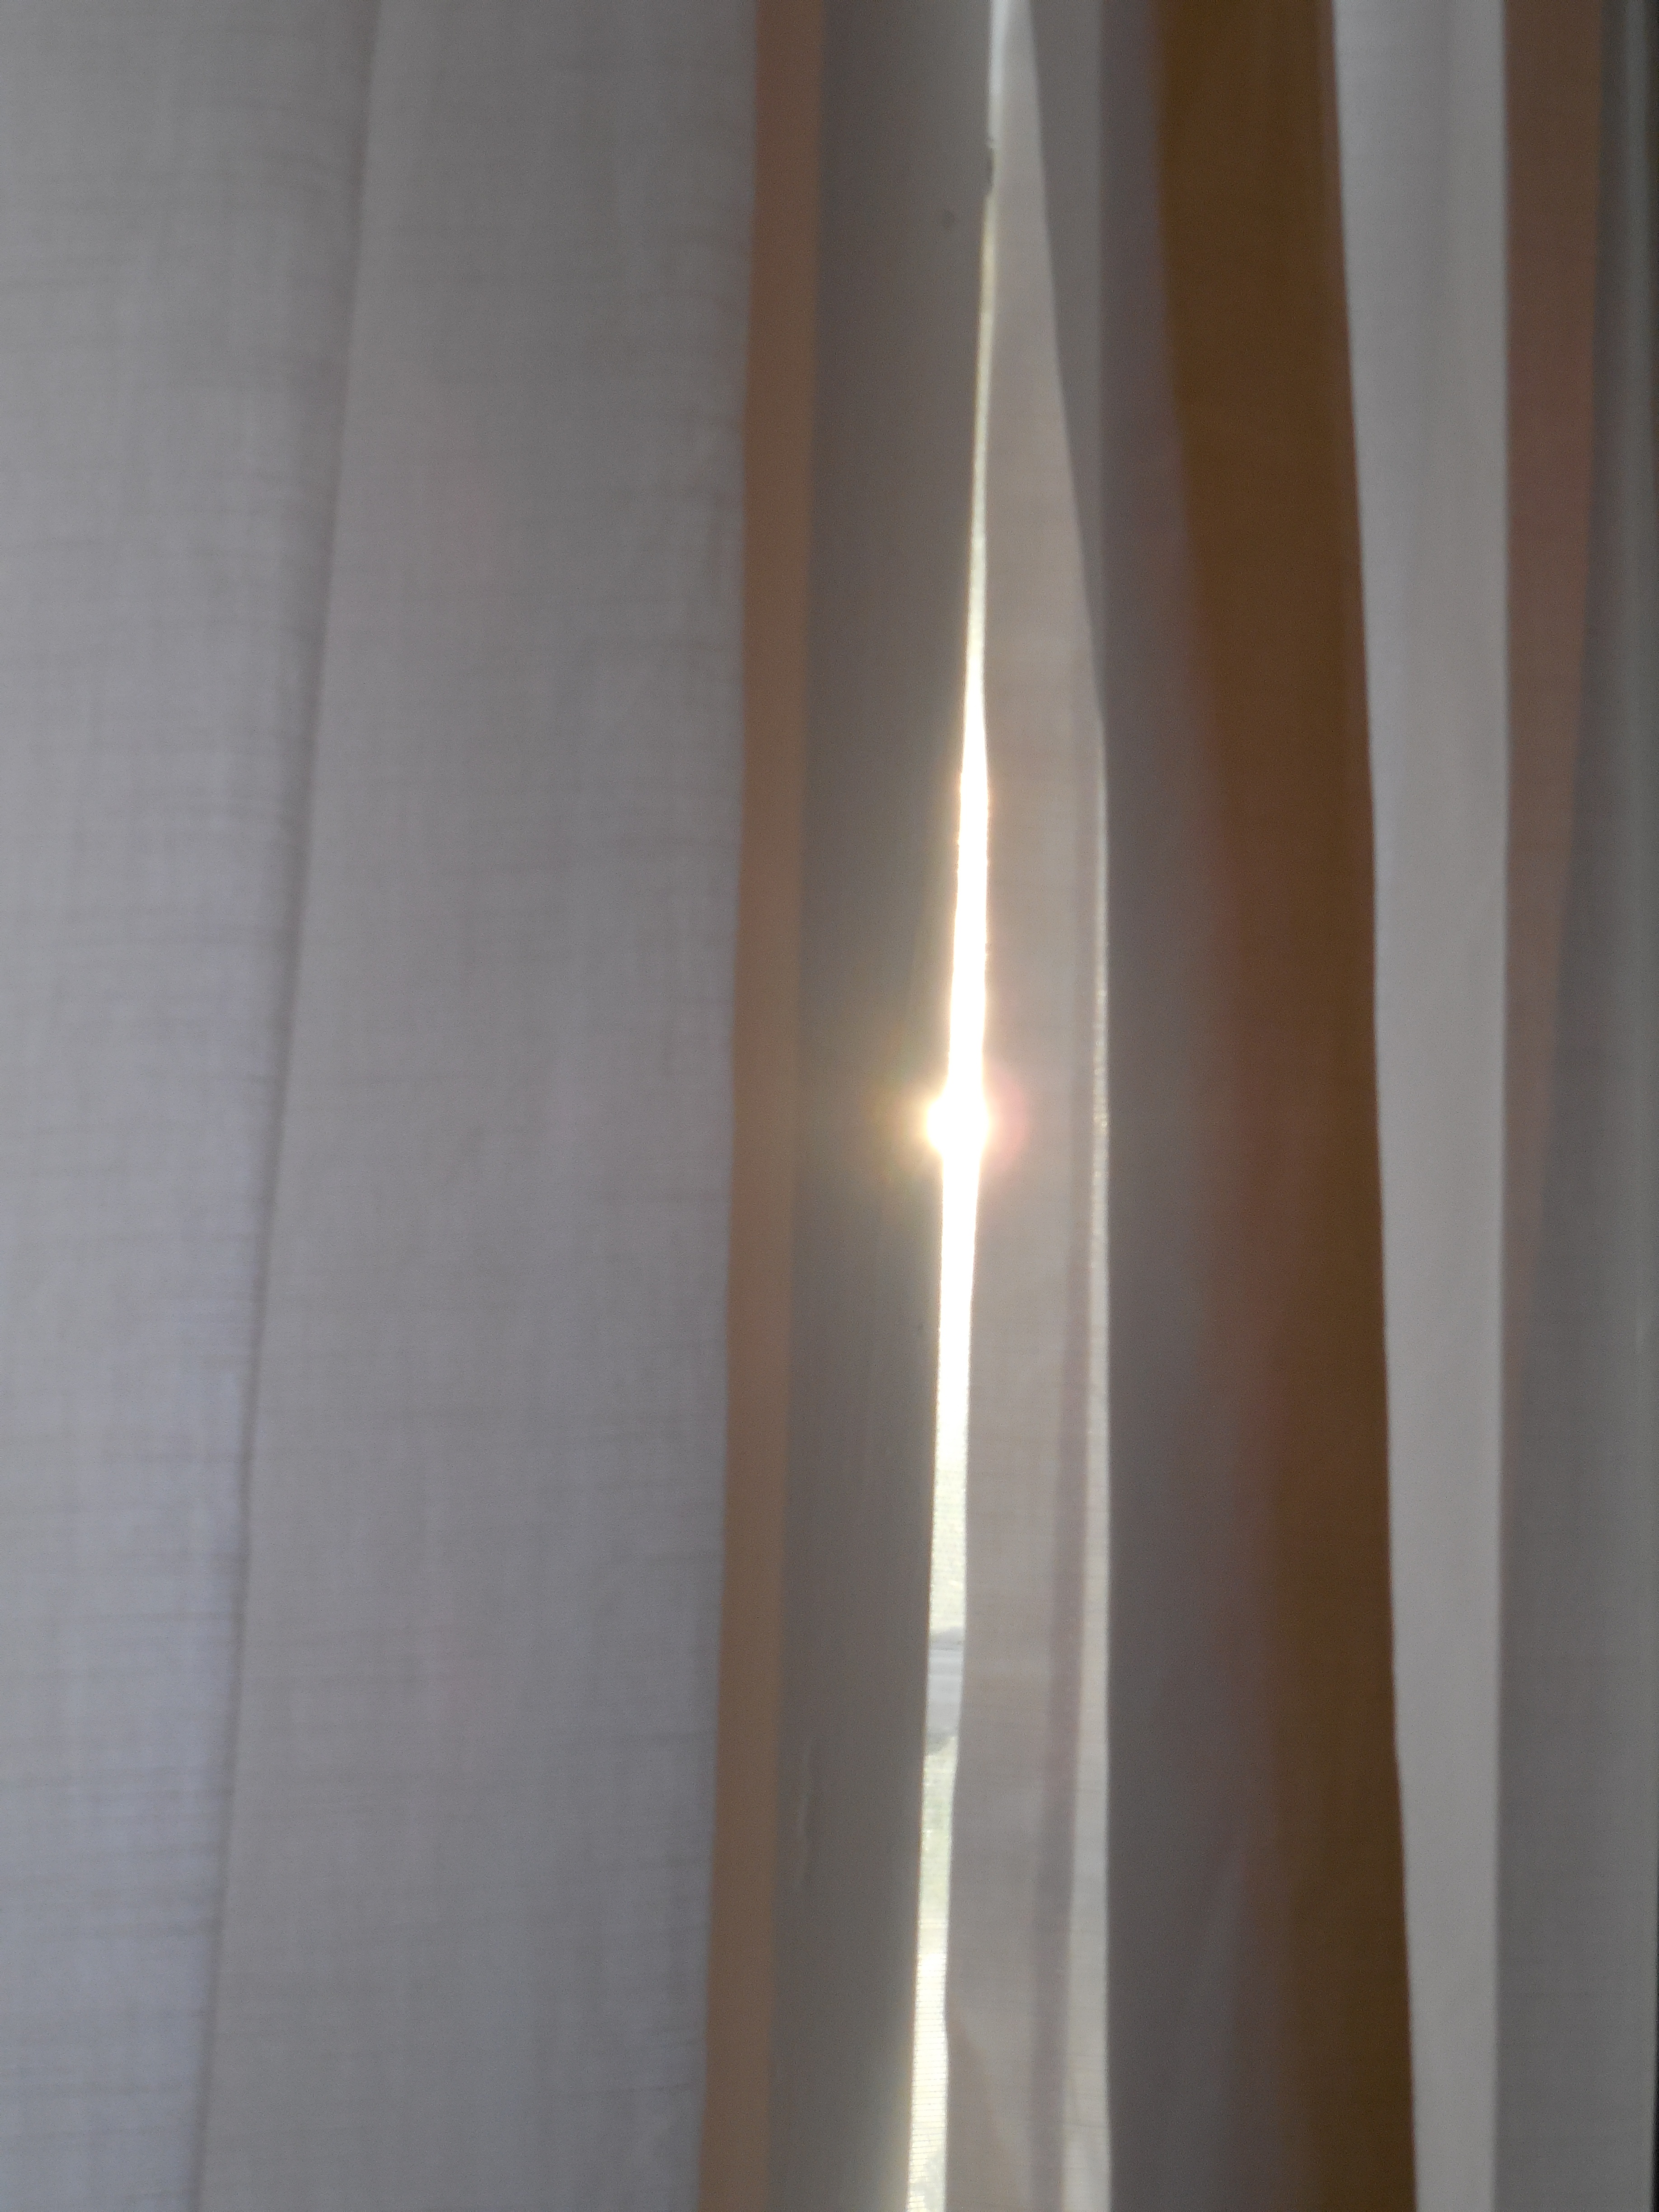
open, light, architecture, sunshine, white, house, sunlight, morning, floor, interior, window, view, home, ceiling, tranquil, peaceful, calm, serene, curtain, room, lighting, bedroom, interior design, textile, indoors, design, bright, light fixture